Julie Benz

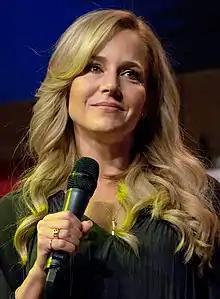
Benz in 2016

Julie Benz (born May 1, 1972) is an American actress. She is known for her roles as Darla on "Buffy the Vampire Slayer" and "Angel" (1997–2004), and as Rita Bennett on "Dexter" (2006–2010), for which she won the 2006 Satellite Award for Best Supporting Actress and the 2009 Saturn Award for Best Supporting Actress.